Feargus O'Connor

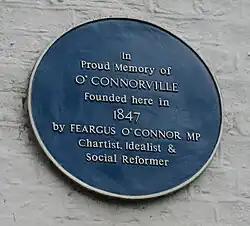
Feargus O'Connor commemorated at Heronsgate

O'Connor's Land Plan had its opponents in the movement, among them Thomas Cooper. On 24 October 1846 the Chartist Cooperative Land Company, later known as the National Land Company, came into being. A total of £112,100 was received in subscriptions, and with this six small estates were purchased and divided into smaller parcels. In May 1847 the first of the estates was opened at Heronsgate, renamed O'Connorsville. O'Connor's colleague Ernest Charles Jones wrote of this development: